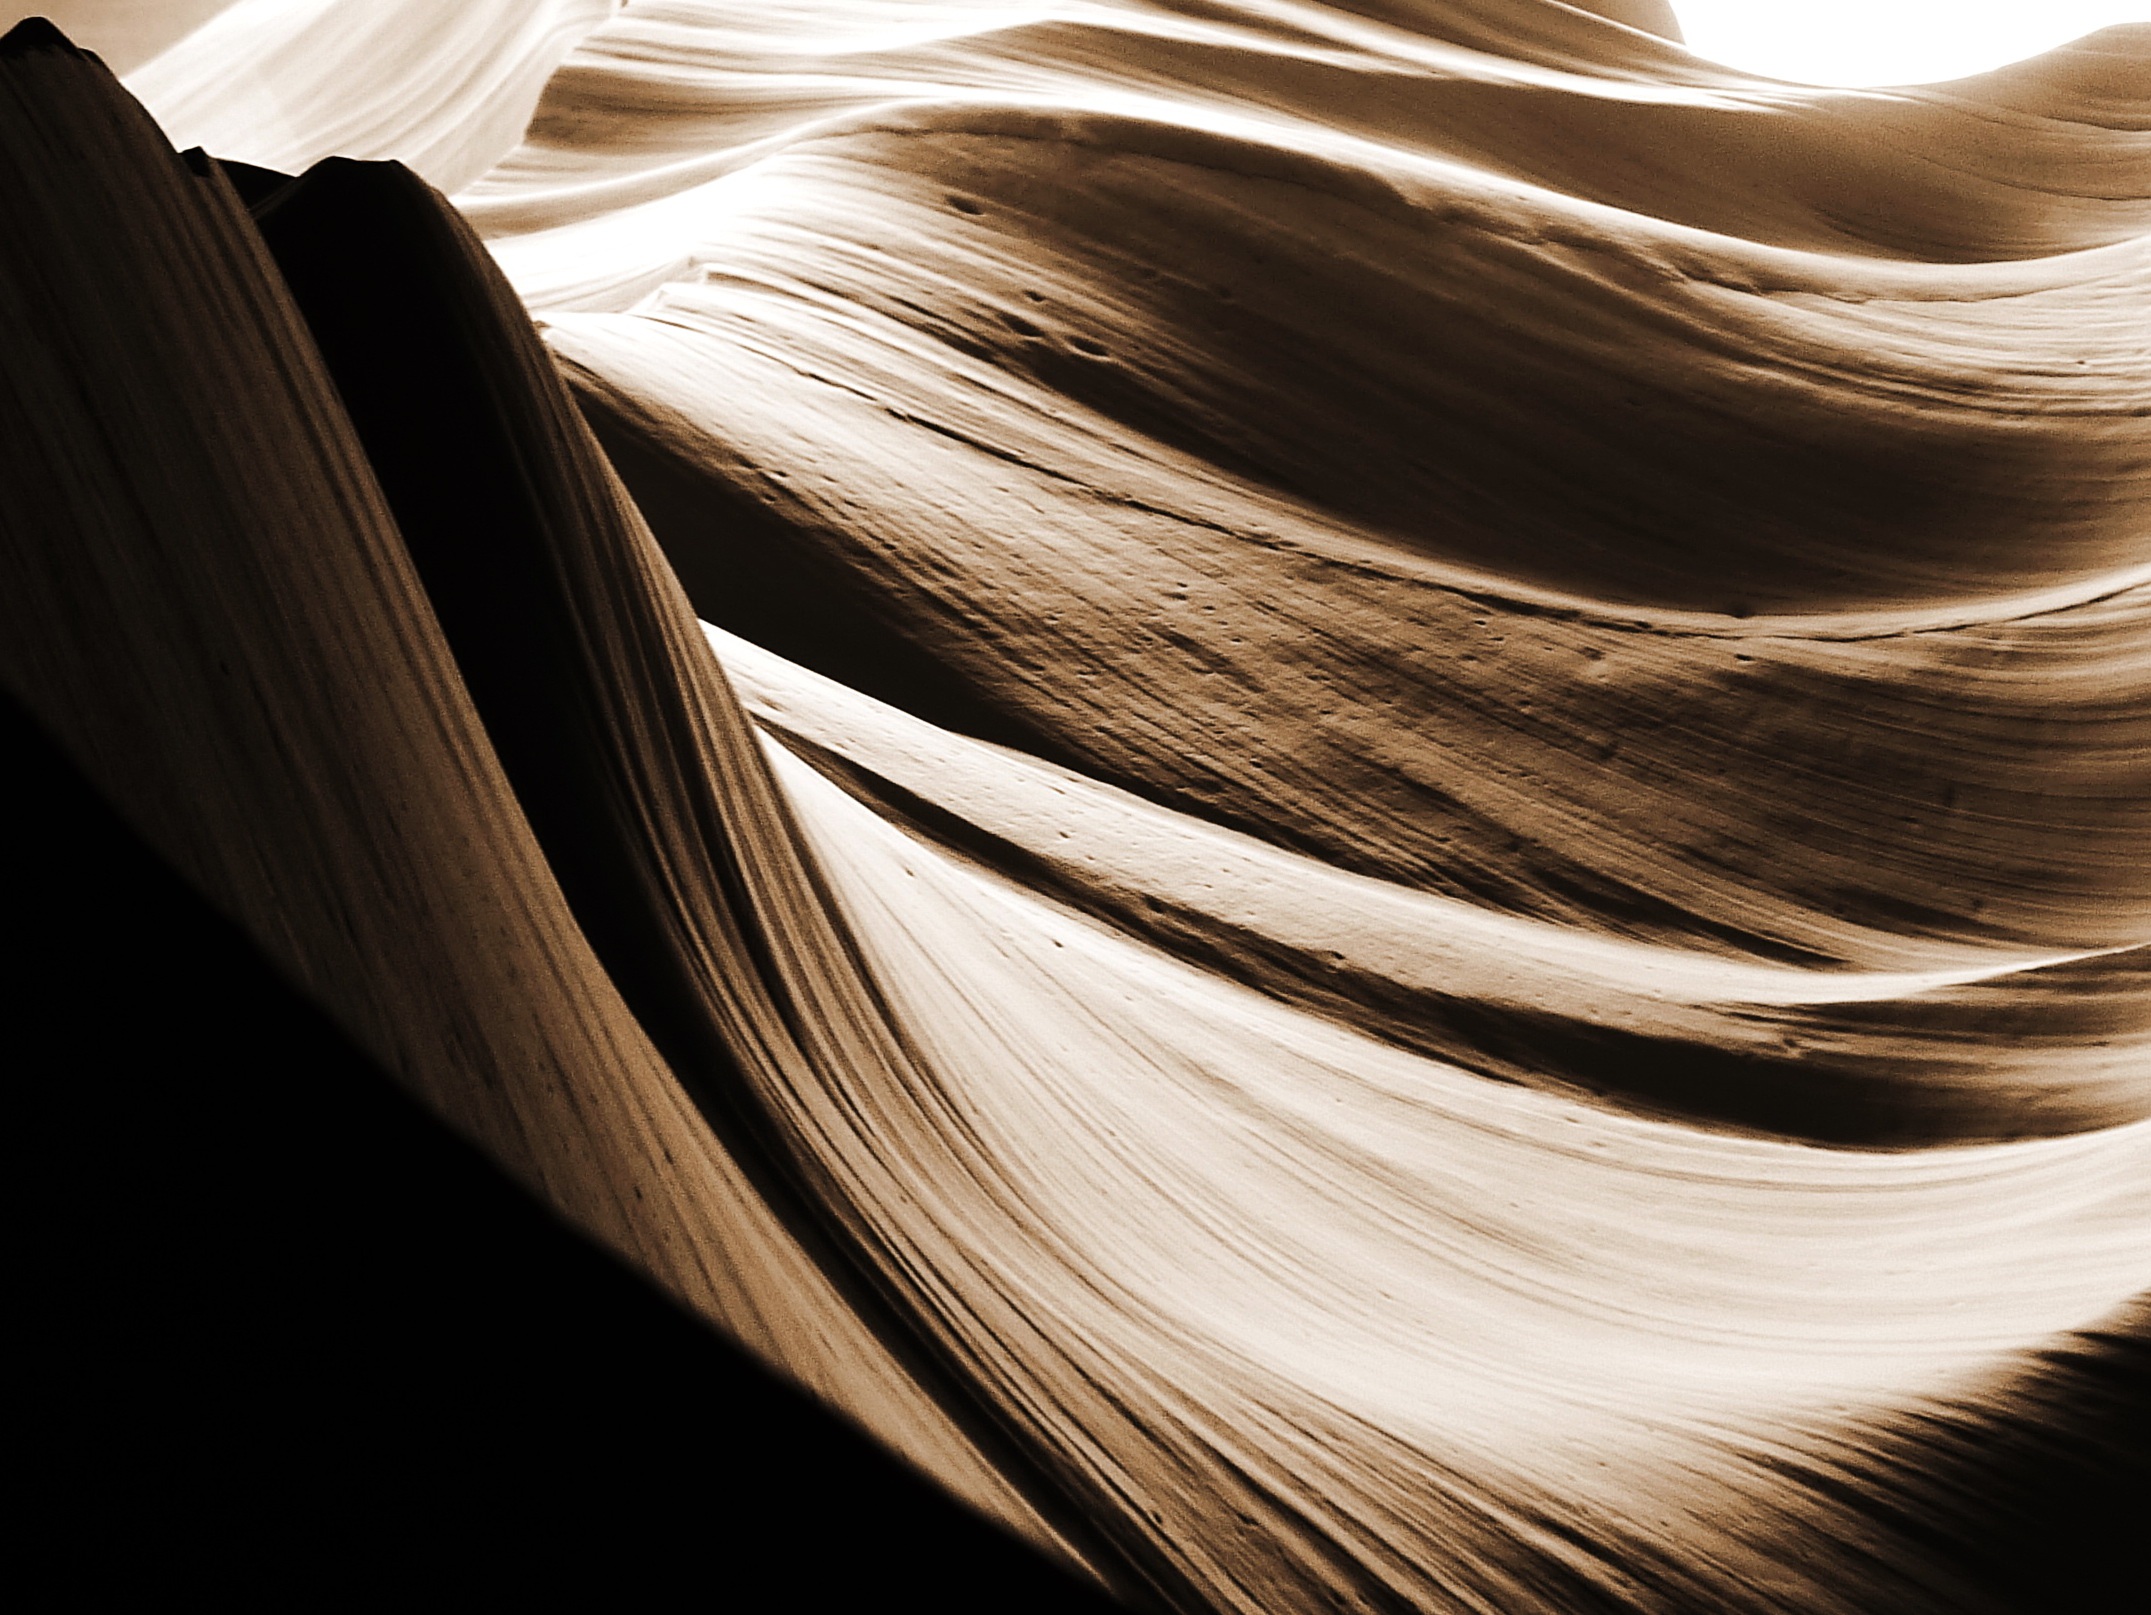
wing, hair, white, photography, texture, perspective, stone, flow, color, brown, black, ear, hairstyle, long hair, antelope canyon, close up, waves, eye, beauty, organ, brown hair, light play, fashion accessory